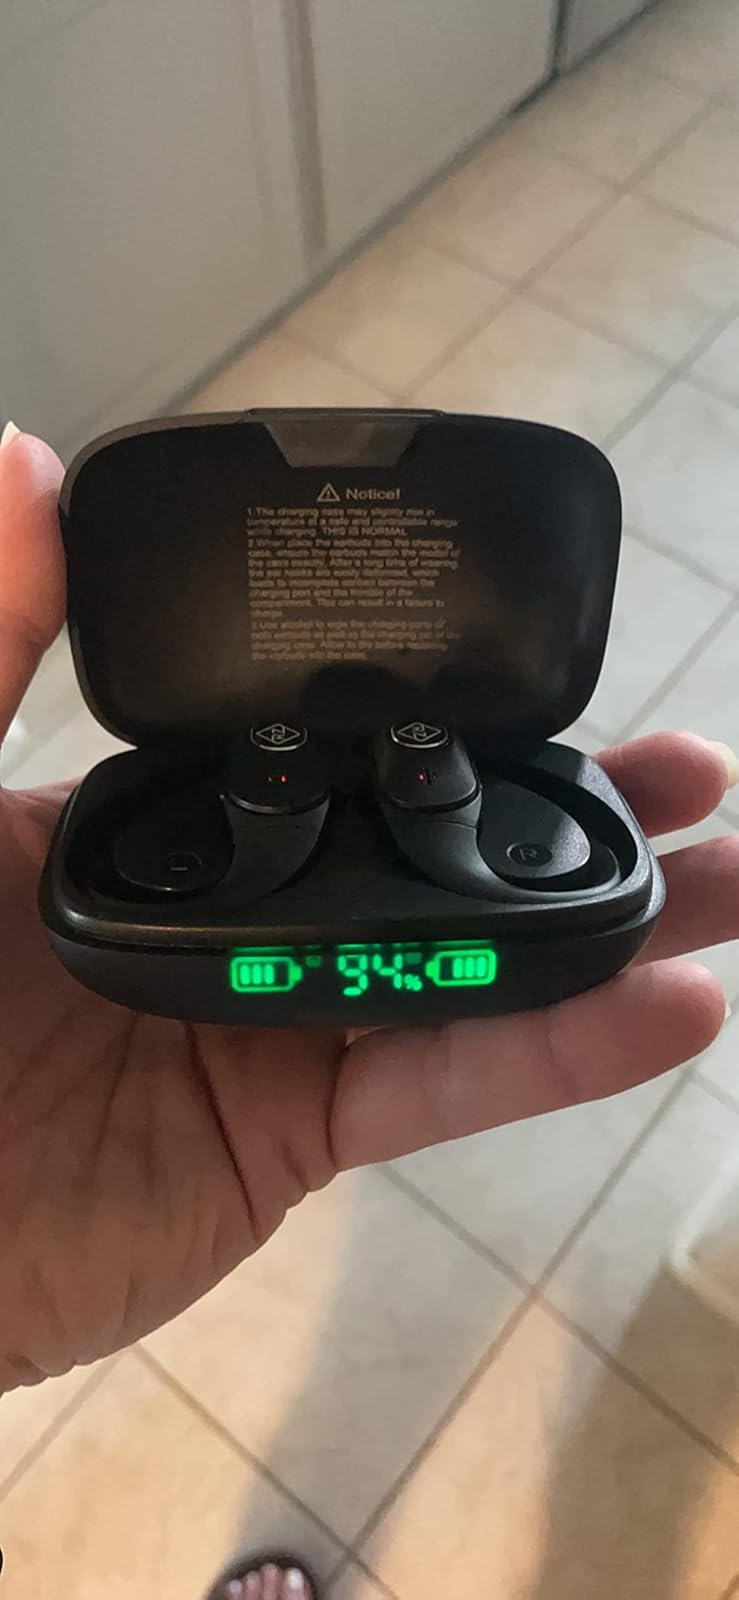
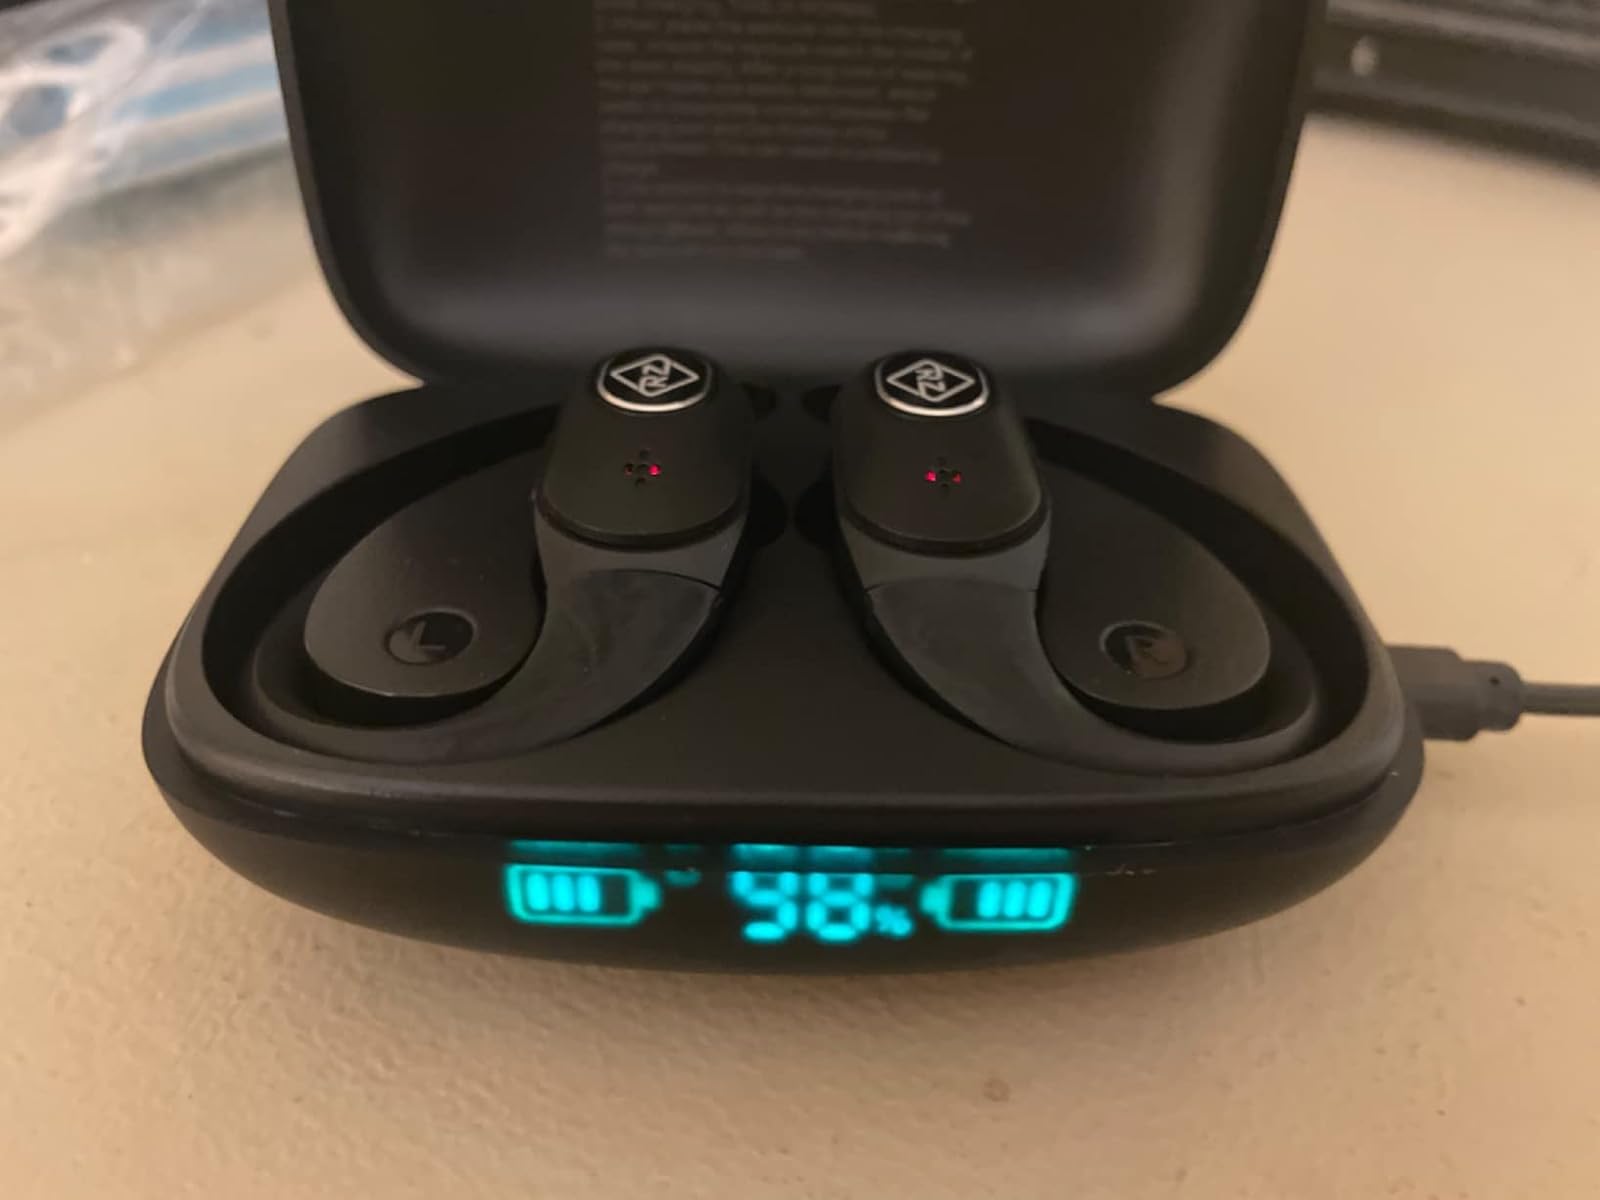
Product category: earbuds
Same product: yes